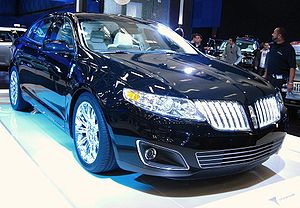
Lincoln (bilmærke) / Galleri
Lincoln er et amerikansk luksus-bilmærke ejet af Ford Motor Company. Lincoln-biler sælges primært i Nordamerika.